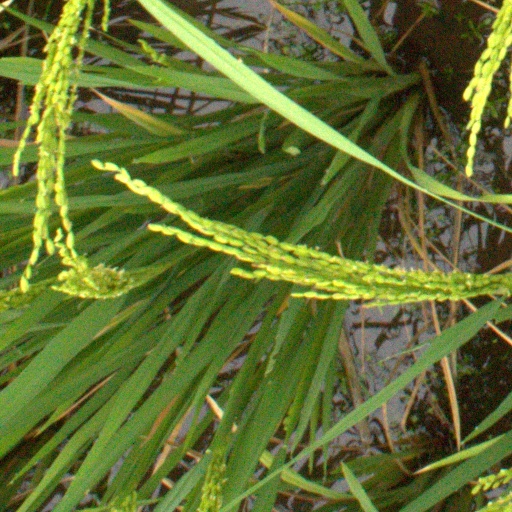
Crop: rice